Kapisa Province

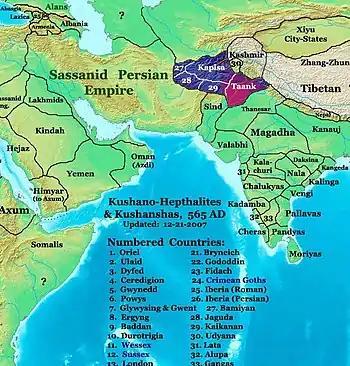
Asia in AD 565, showing the Shahi kingdoms and their neighbors.

The earliest references to Kapisa appear in the writings of the fifth century BCE Indian scholar Pāṇini. Pāṇini refers to the city of Kapiśi, a city of the Kapisa kingdom, modern Bagram. Pāṇini also refers to "Kapiśayana", a famous wine from Kapisa. The city of Kapiśi also appeared as "Kaviśiye" on Graeco-Indian coins of Apollodotus I and Eucratides.